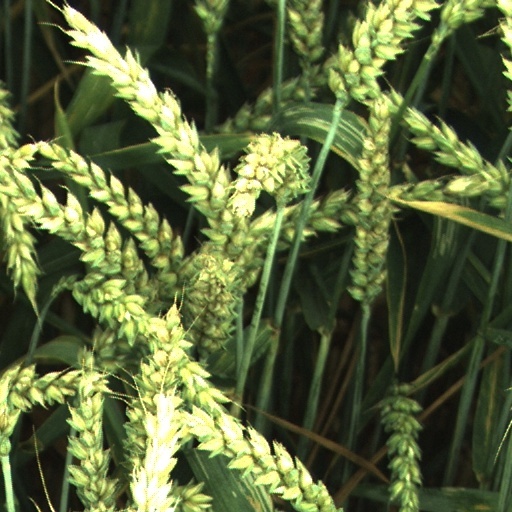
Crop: wheat